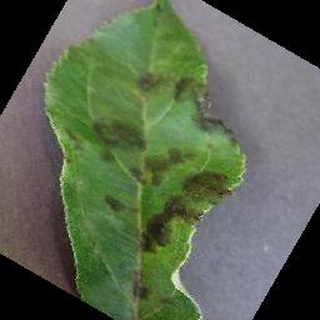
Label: apple_apple_scab